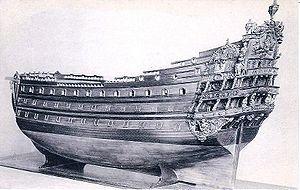
La guerre de la Ligue d’Augsbourg, également appelée guerre de Neuf Ans, guerre de la Succession palatine ou guerre de la Grande Alliance, eut lieu de 1688 à 1697. D'anciens textes peuvent faire référence à la guerre de Succession d'Angleterre. En Amérique du Nord, cette guerre engendre la première guerre intercoloniale, appelée par l'historiographie anglaise la guerre du roi Guillaume, « King William's War, Second Indian War, Father Baudoin's War, Castin's War ». Ces nombreuses dénominations reflètent les points de vue nationaux des historiens contemporains ou anciens sur ce conflit.